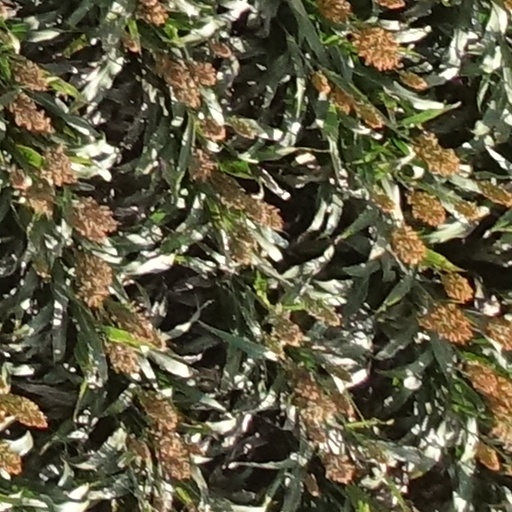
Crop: sorghum